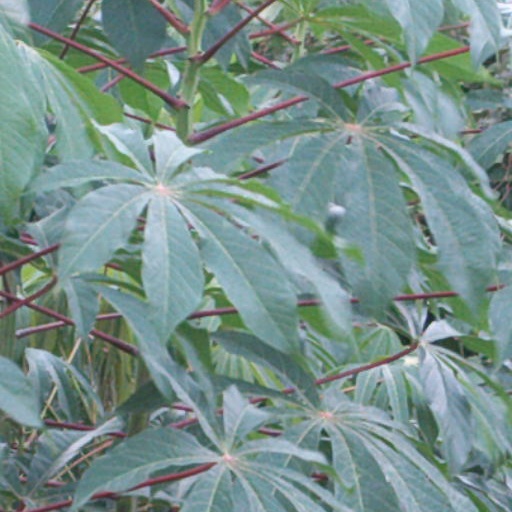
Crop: cassava